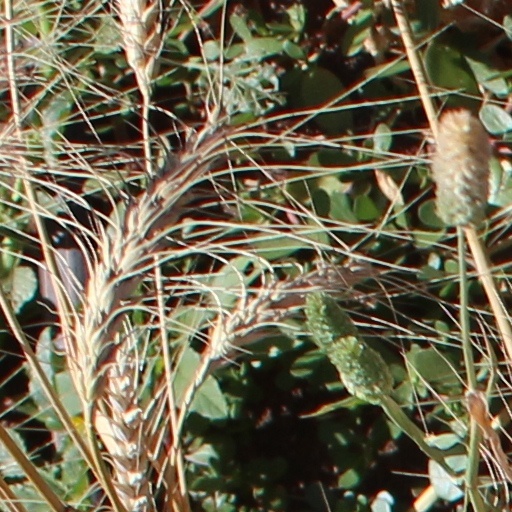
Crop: wheat